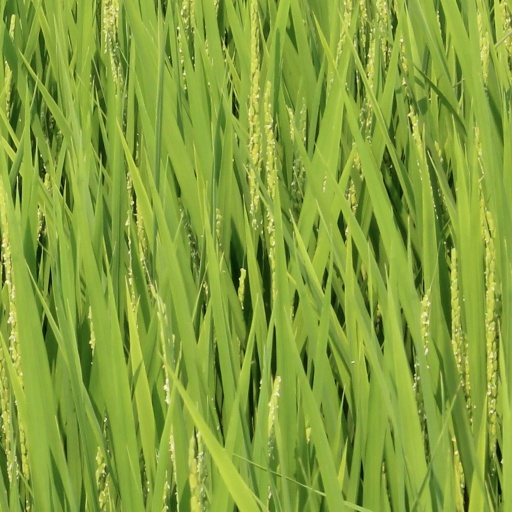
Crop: rice